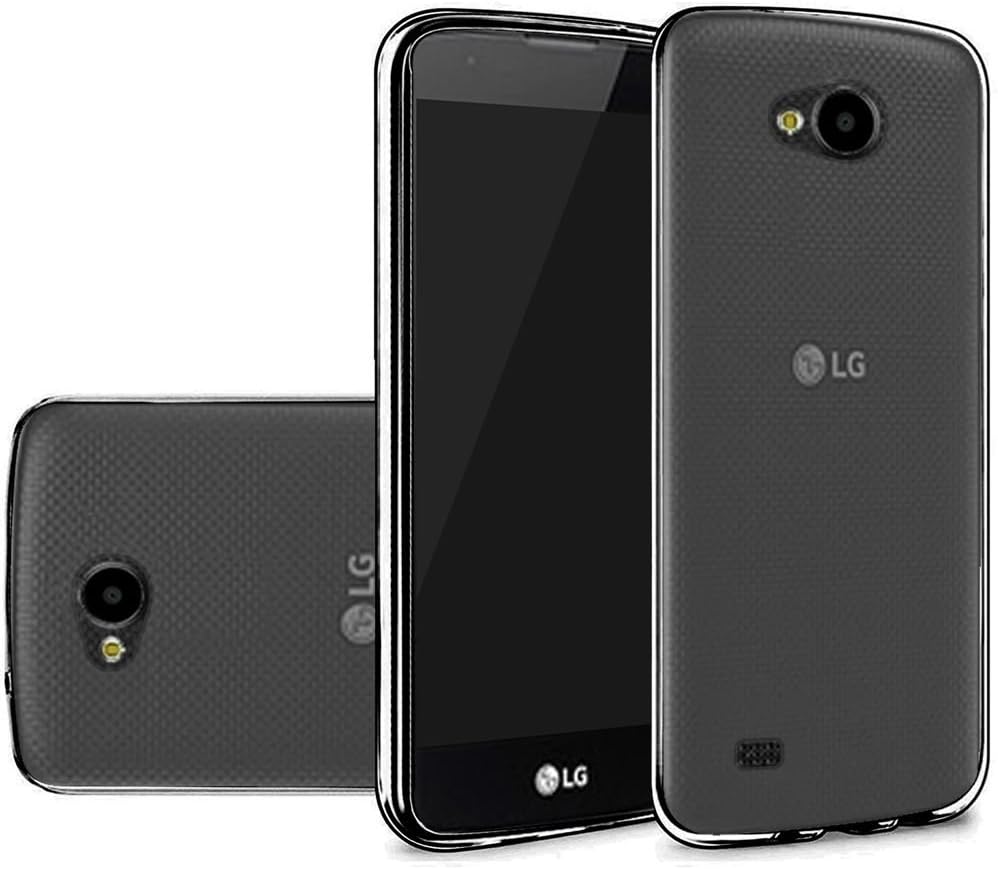
HR Wireless Cell Phone Case for LG X Venture H700 X Calibur TPU Matte Silicone Gel - Black
Category: Cell Phones & Accessories
This premium case is specifically designed for your phone. It will protect your phone from unwanted scratches and scuffs. Give your phone an extra edge by using this product. High quality and perfect fit for your phone. With this HR Wireless product your phone will look cool without adding much weight. Spacific cut outs for all buttons and accessory ports.
Features: Great Fit Made Specifically For Your Phone | Allows access to all buttons and ports | Build from high grade materials | Let your phone stand out! | Practical & Stylish